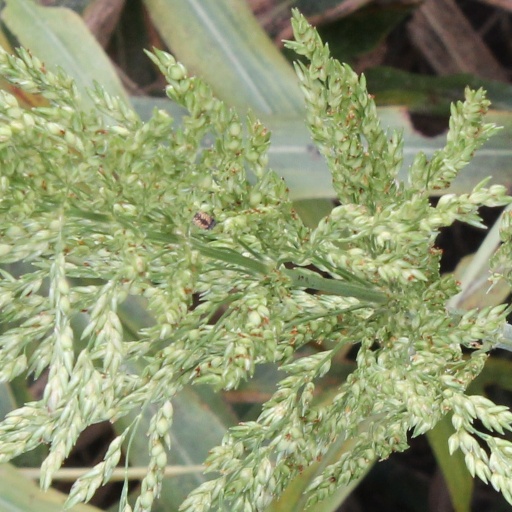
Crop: sorghum